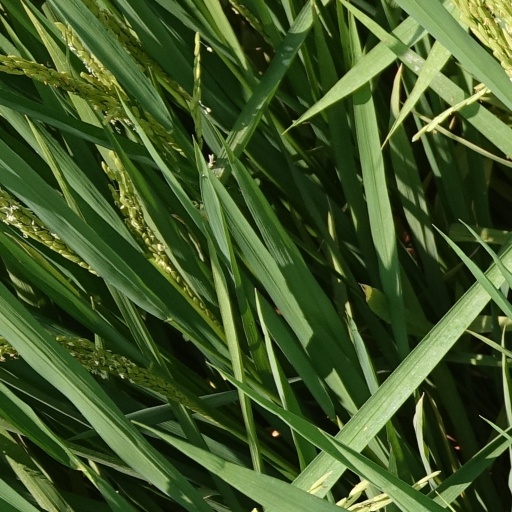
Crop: rice